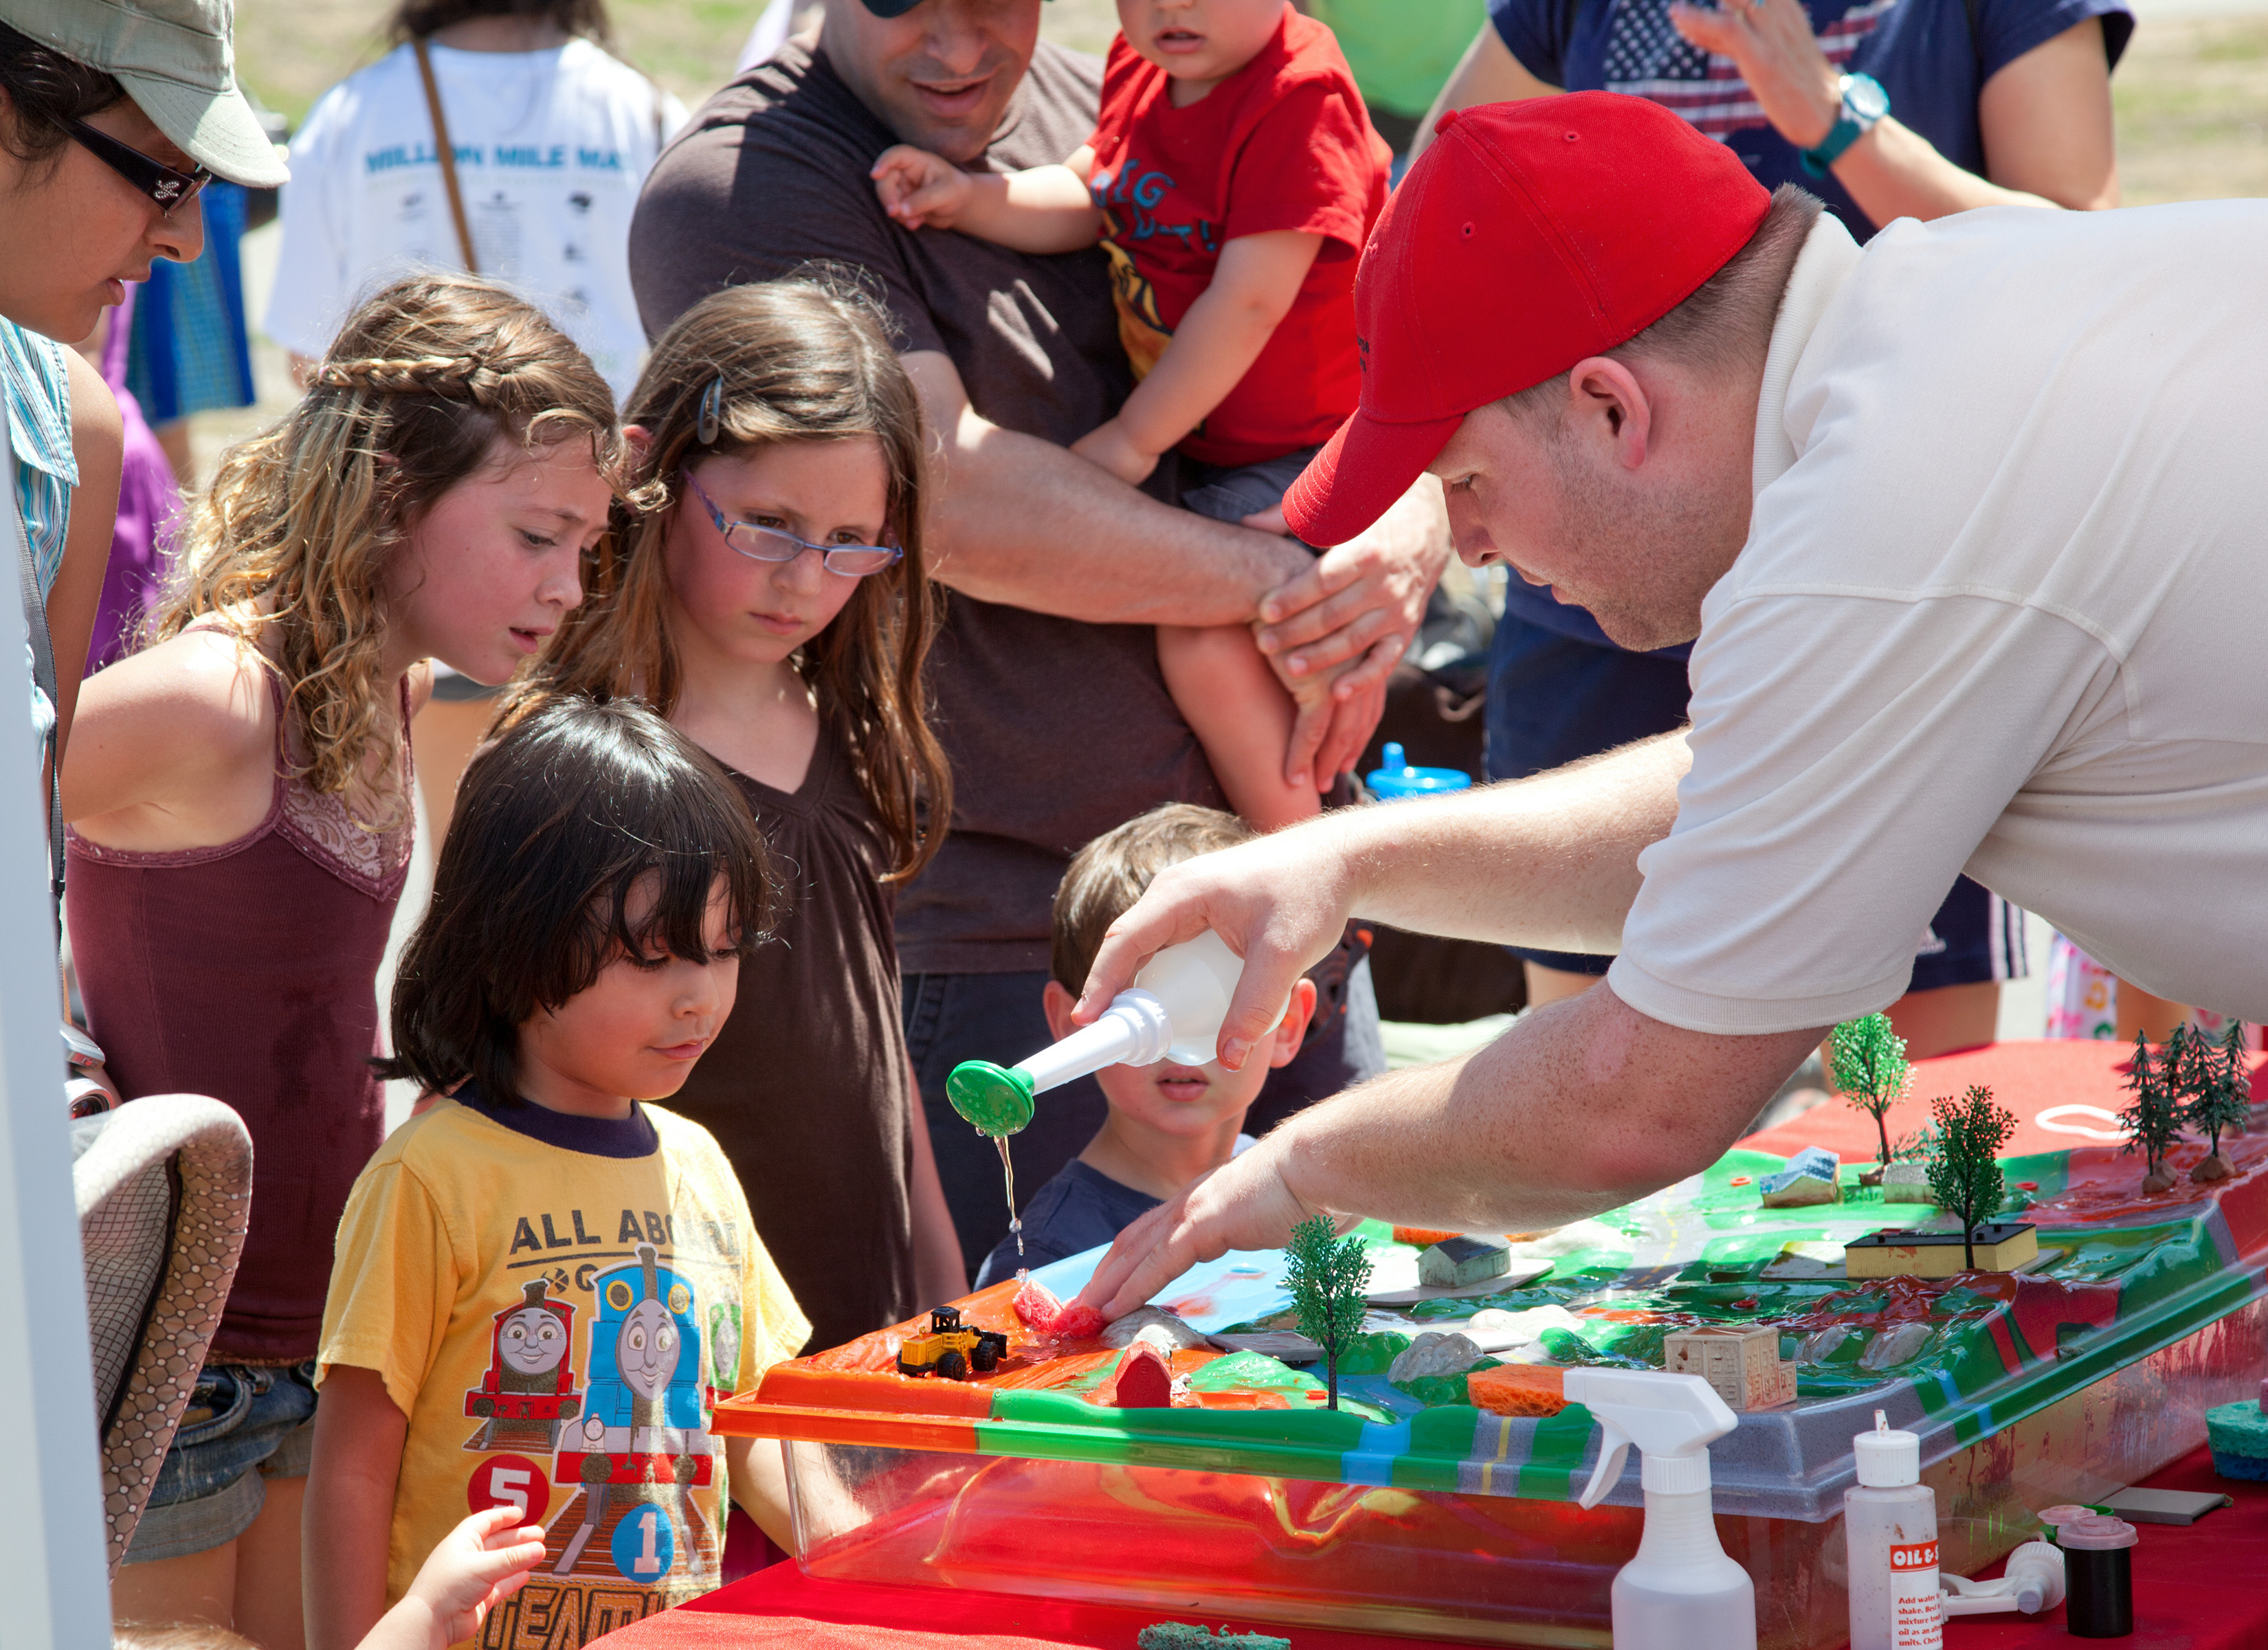
water, swamp, people, play, environment, toy, ecology, education, festival, display, wetland, earthday, booth, h2o, roseville, placercounty, conserve, mahanypark, biosystem, waterquality, eir, mitigation, usace, usarmycorpsofengineers, armycorpsofengineers